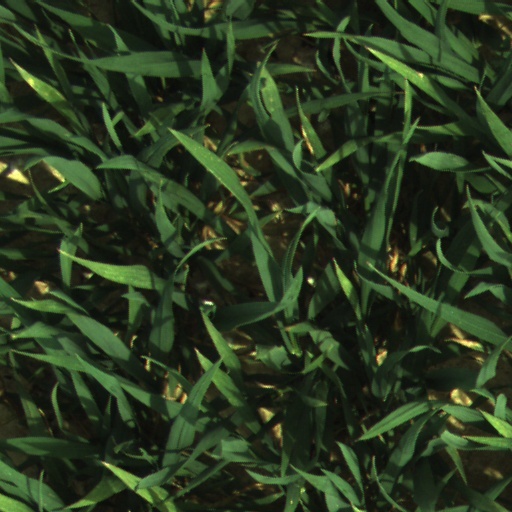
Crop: wheat